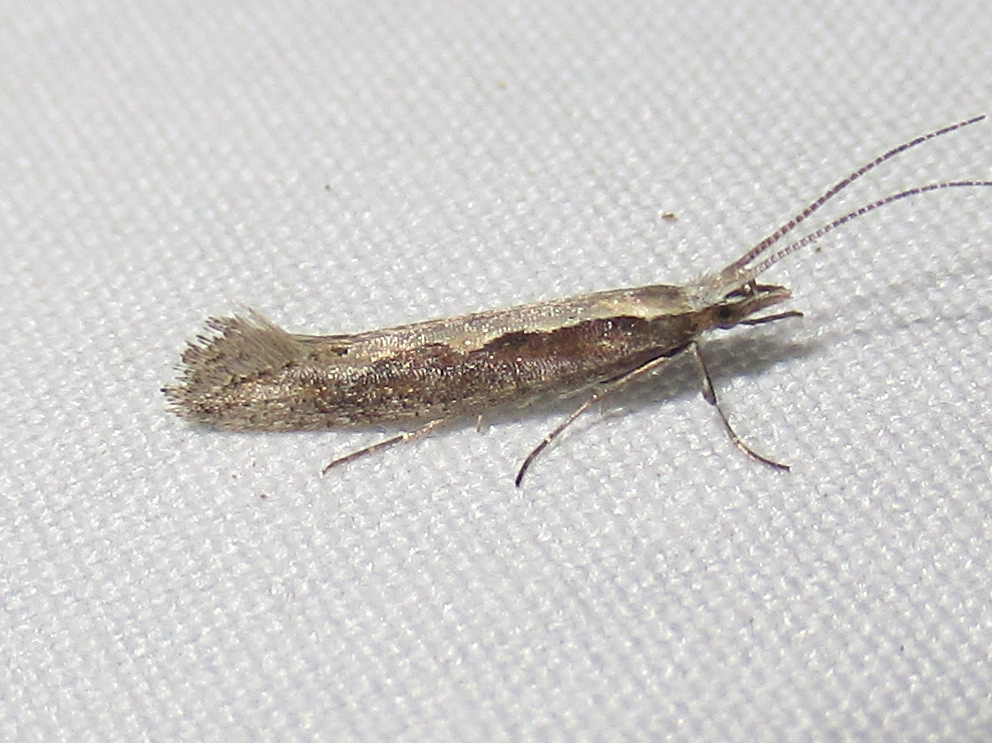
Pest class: diamondback_moth